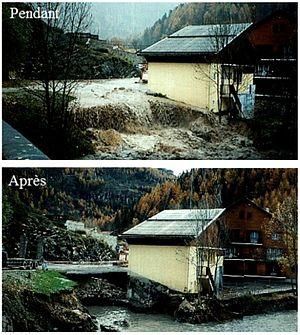
Crue Lance/Verdon Colmars/Alpes 05/11/1994
Dans un site prédisposé, le bassin de risque, un risque naturel est la menace qu’un événement intempestif dangereux dû à un phénomène naturel appelé aléa naturel, ait des effets dommageables, imprévus ou mal prévenus, sur les aménagements, les ouvrages et les personnes, les enjeux, plus ou moins graves, voire catastrophiques, selon leur vulnérabilité. Les risques naturels sont des risques environnementaux.
La Lance est un torrent français, dans la commune de Colmars-les-Alpes dans le département des Alpes-de-Haute-Provence, en région Provence-Alpes-Côte d'Azur et un affluent gauche du Verdon, donc un sous-affluent du Rhône par la Durance.